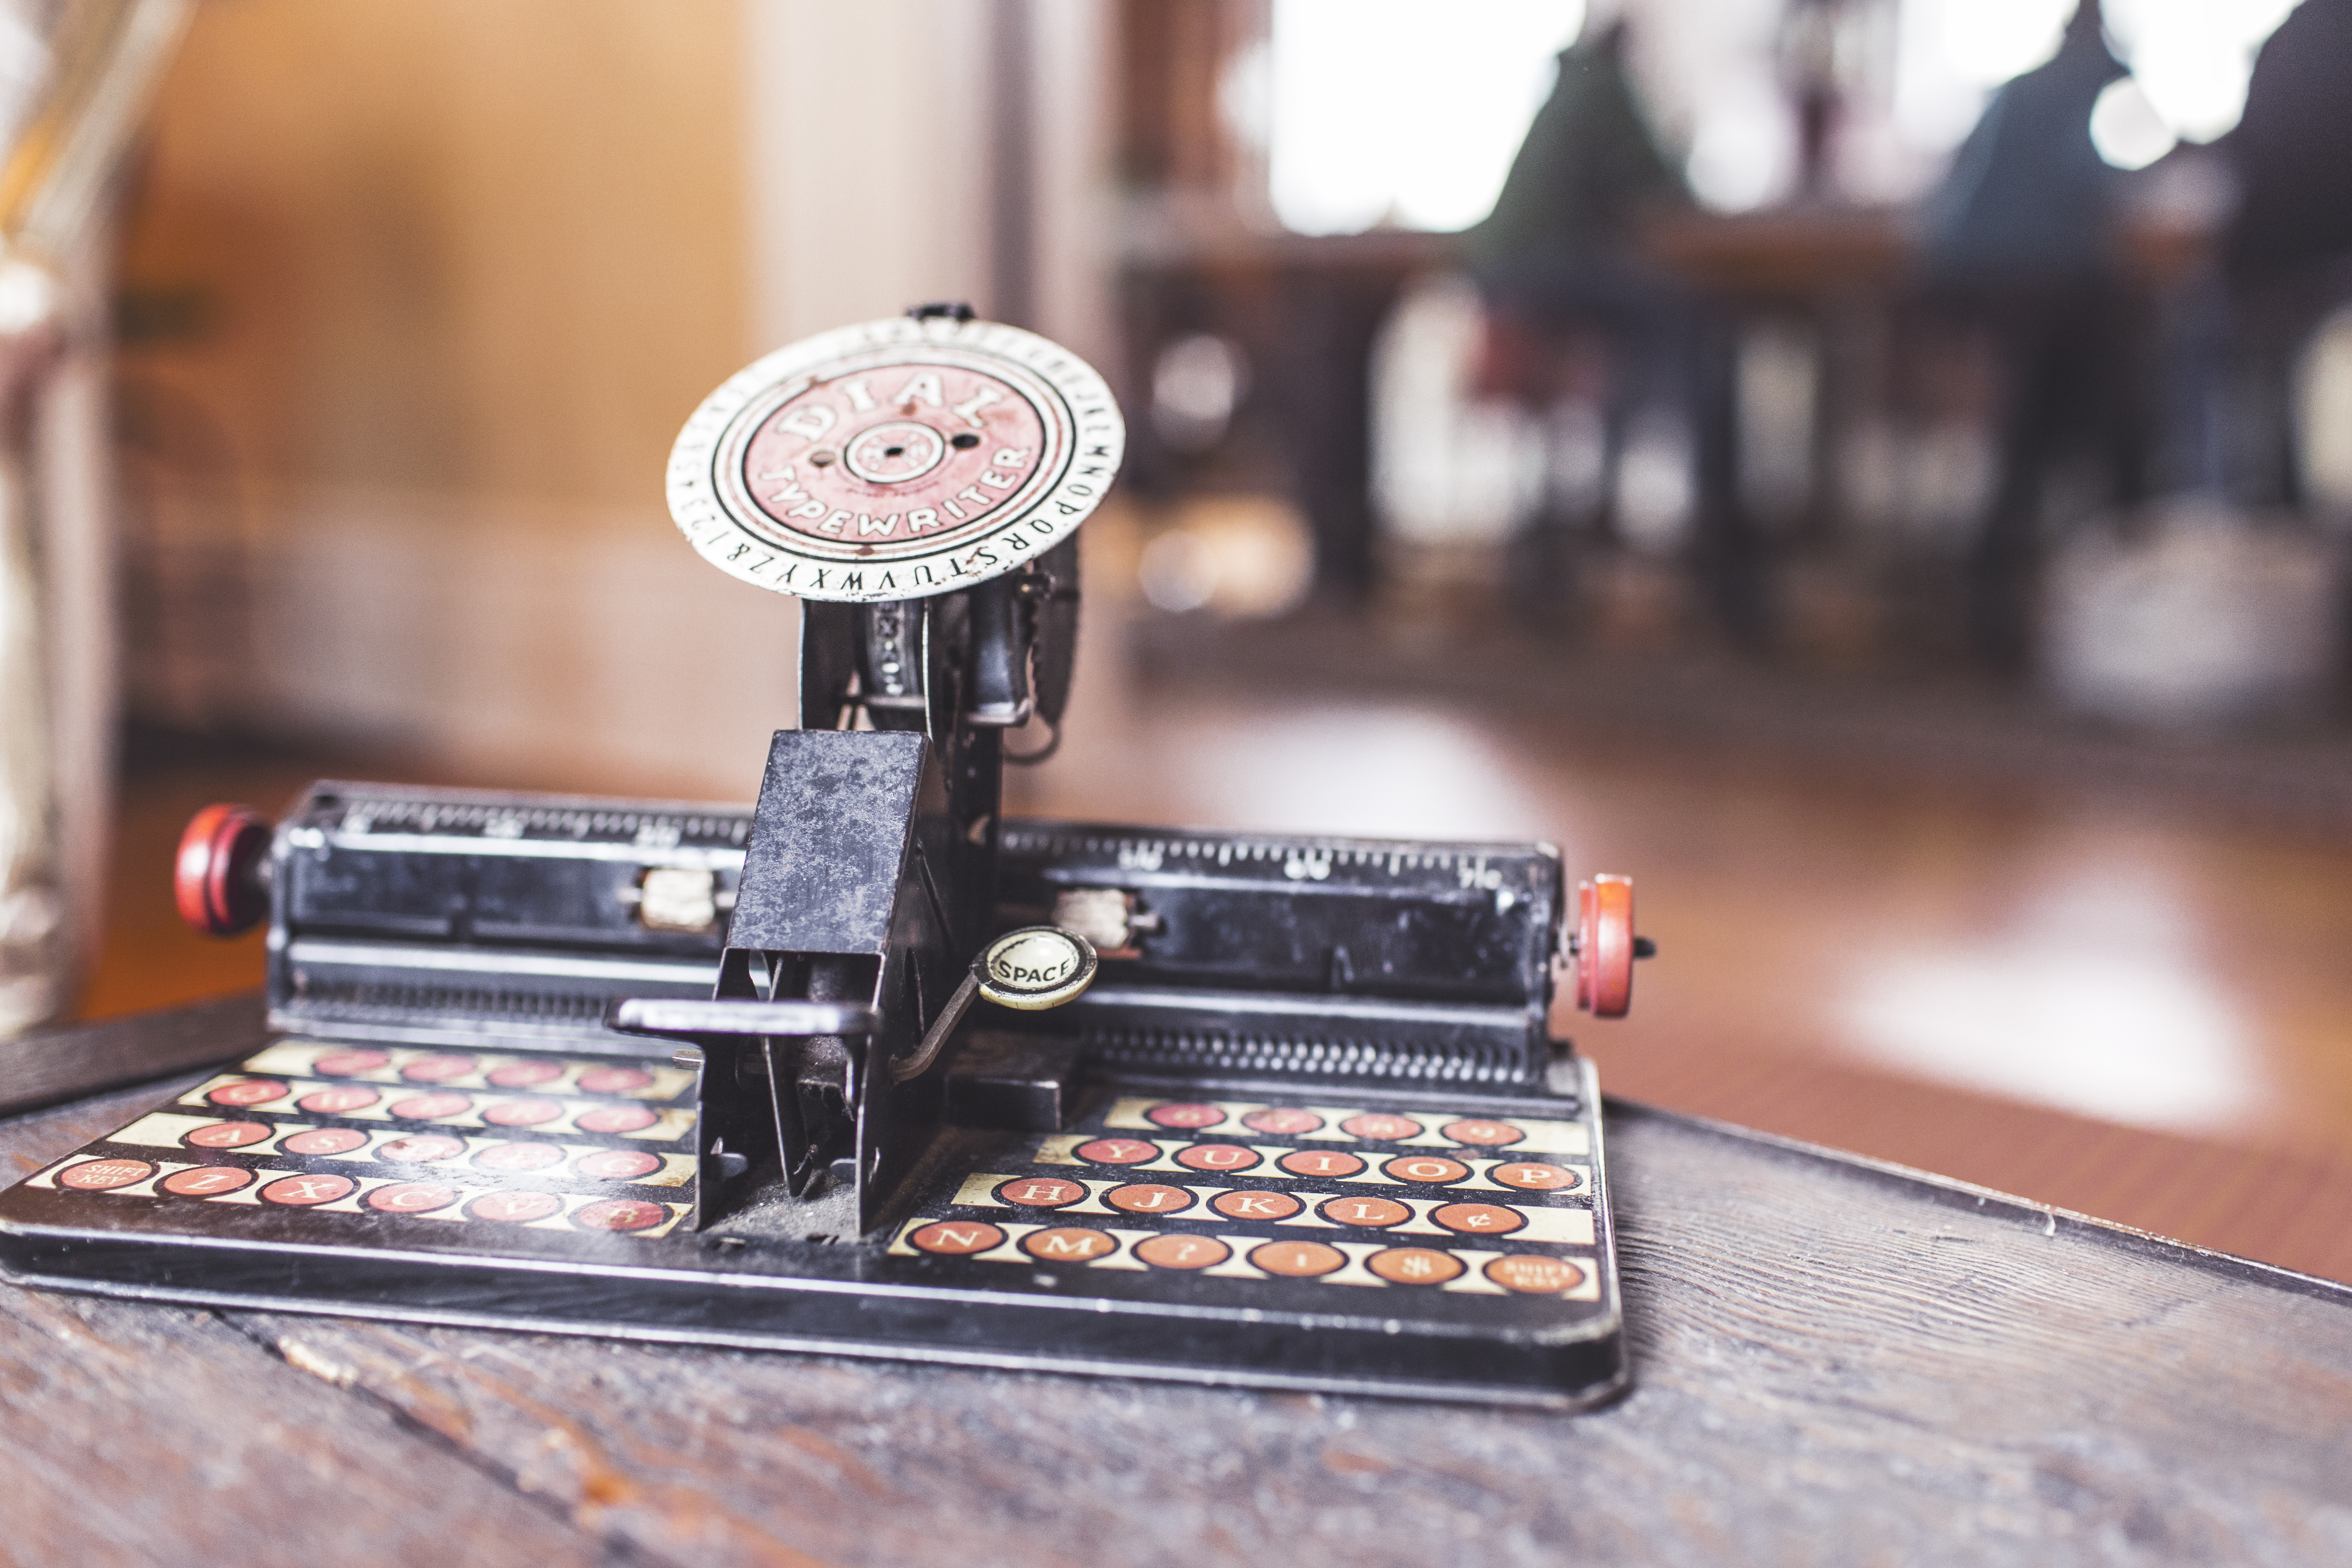
keyboard, antique, old, typewriter, drink, office equipment